Kleinsöding church

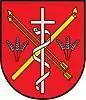
The new coat of arms of the municipality of Söding-Sankt Johann, awarded in 2021, also shows two arrows and a candle

Under chaplain Josef Radl, who worked in Mooskirchen from 1921 to 1925, the church was extensively renovated from 1924 to 1926, which he partly paid for himself. He also wrote a history of the church until 1925, which is known as the Radl Chronicle.